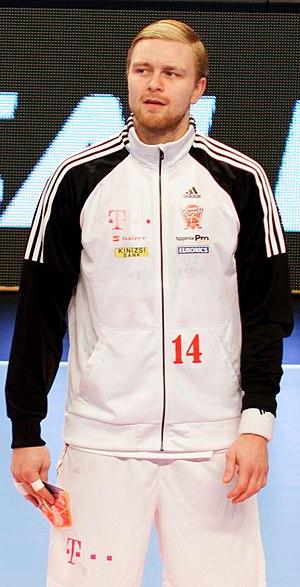
Rencontre de phase de groupe entre le PSG et Veszprem
Aron Pálmarsson, né le 19 juillet 1990 à Hafnarfjörður, est un handballeur islandais évoluant aux postes de demi-centre ou d'arrière gauche dans le club espagnol du FC Barcelone.